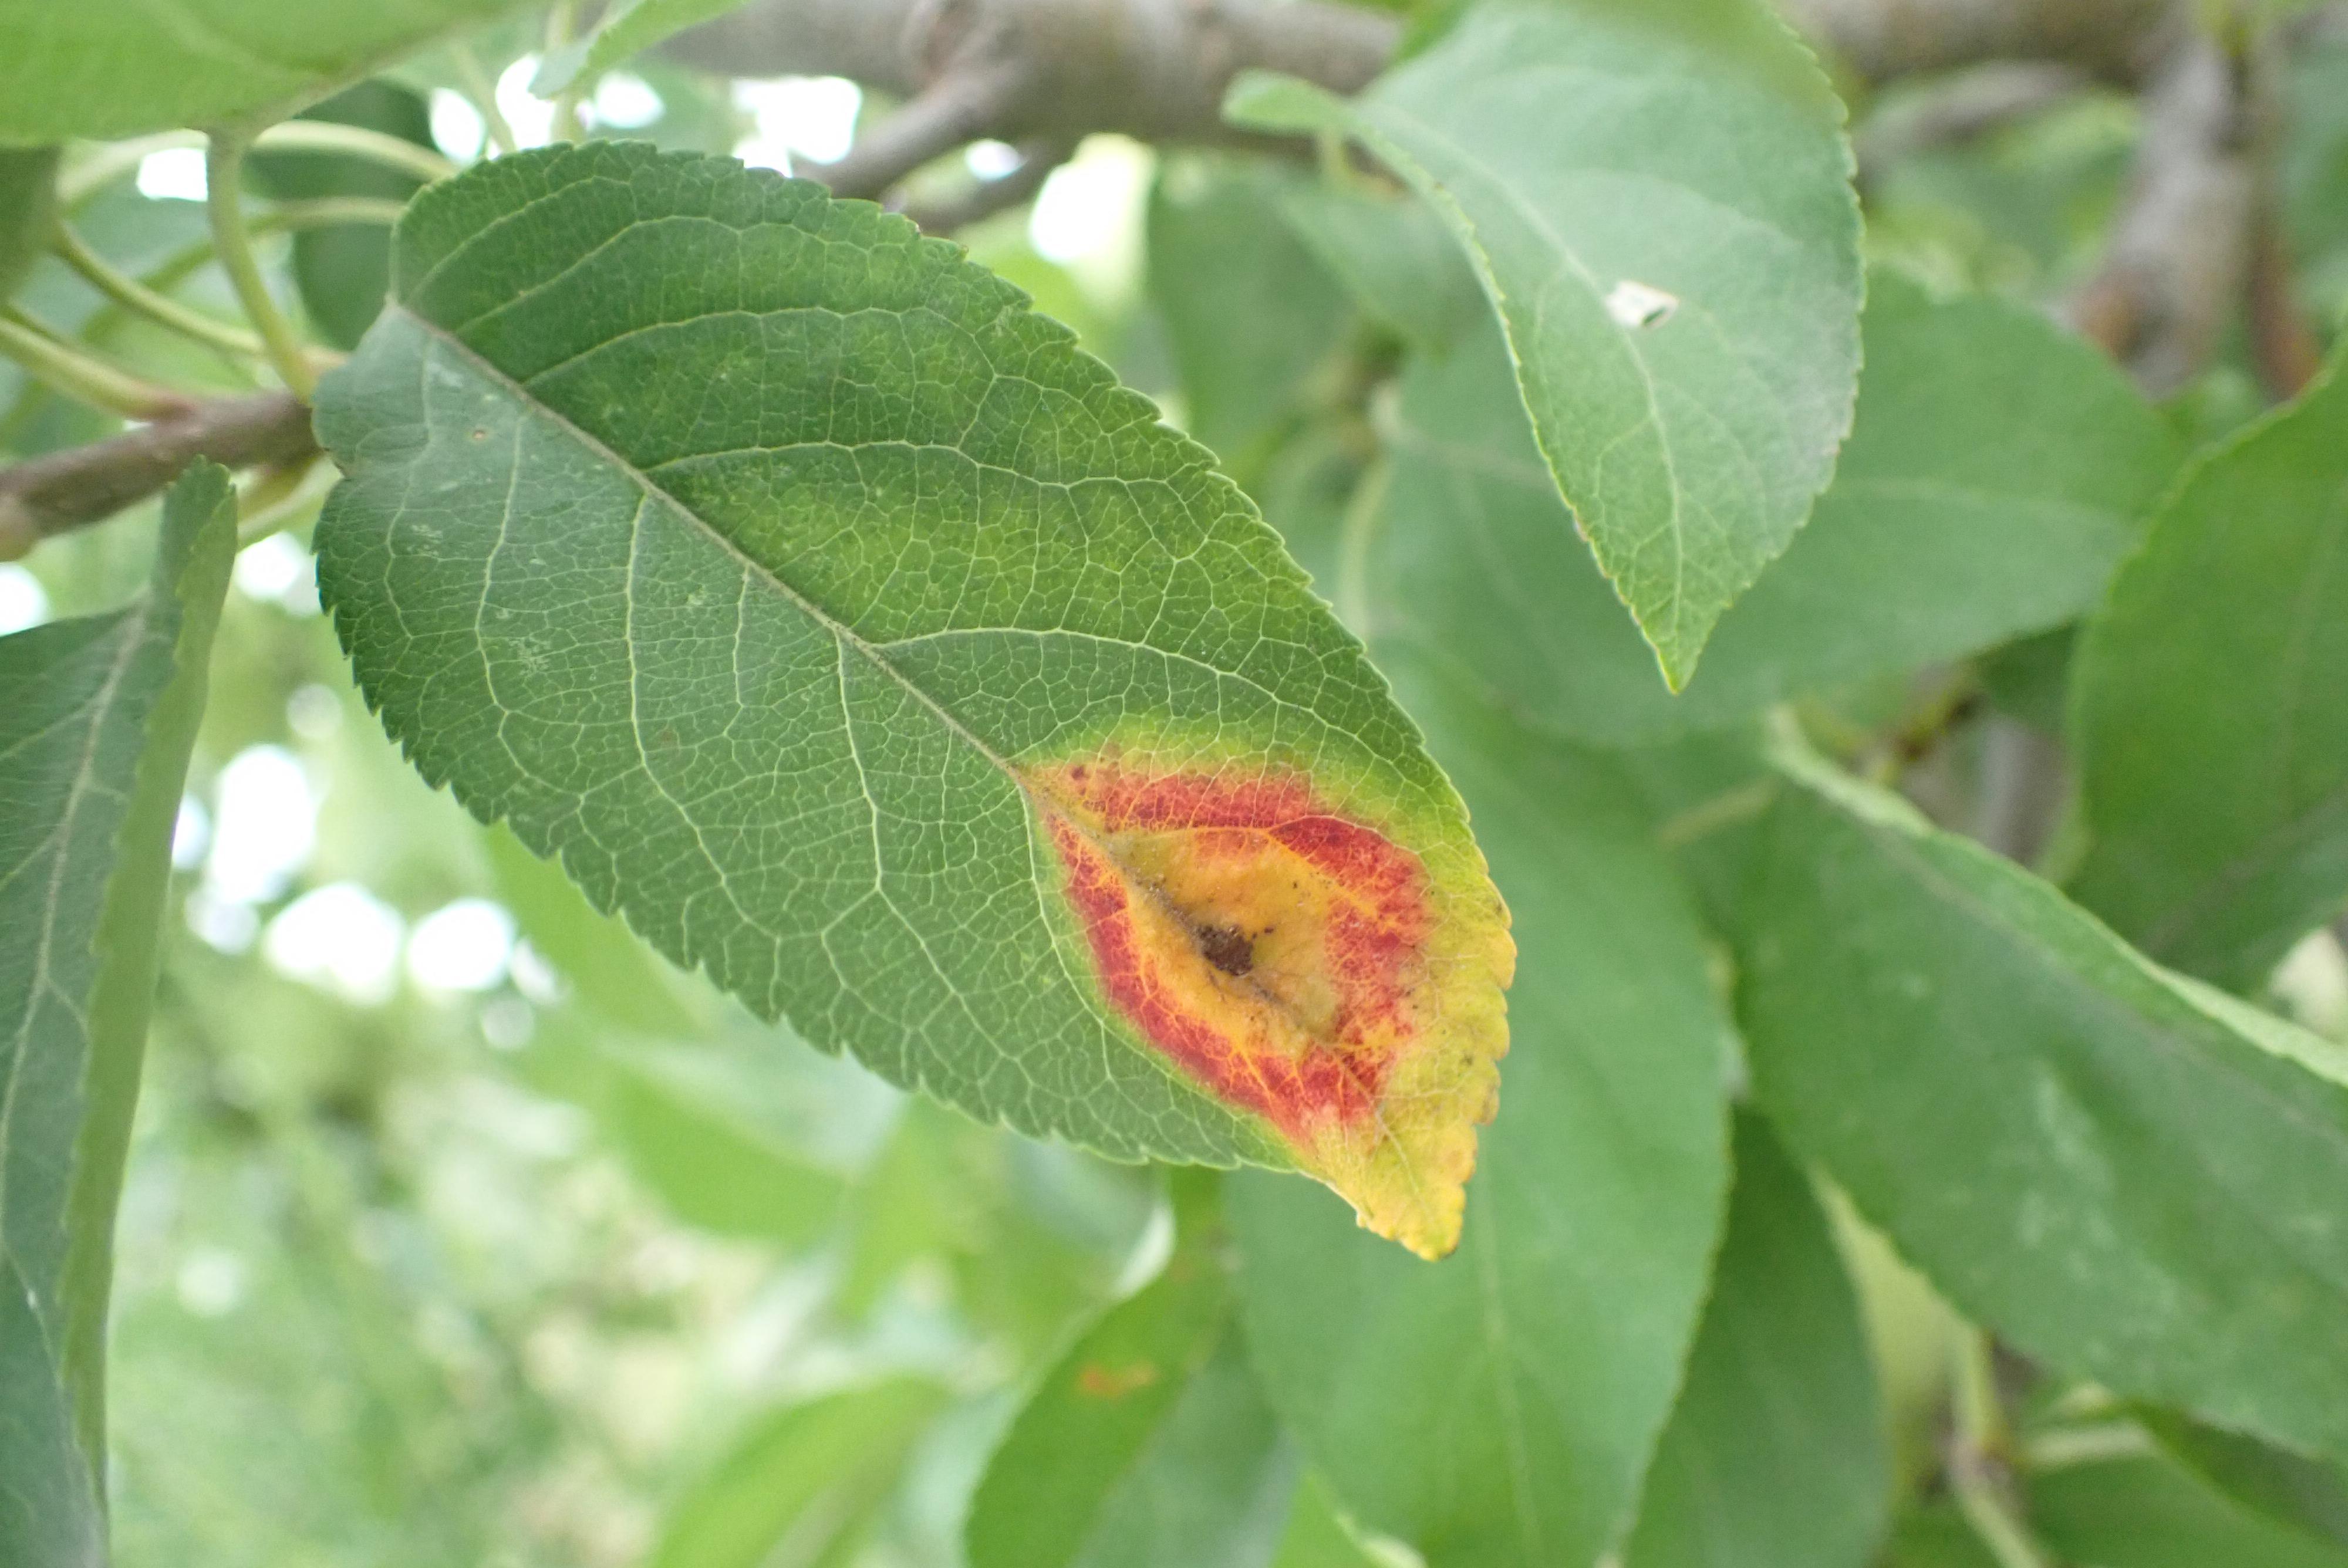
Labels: rust